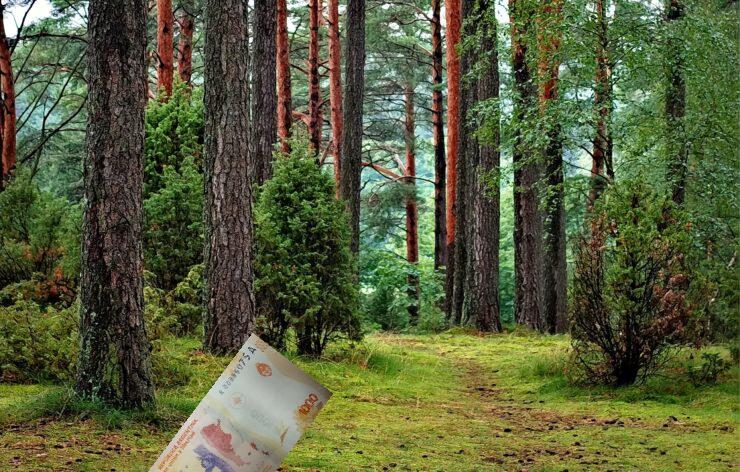
Denominación: 1000